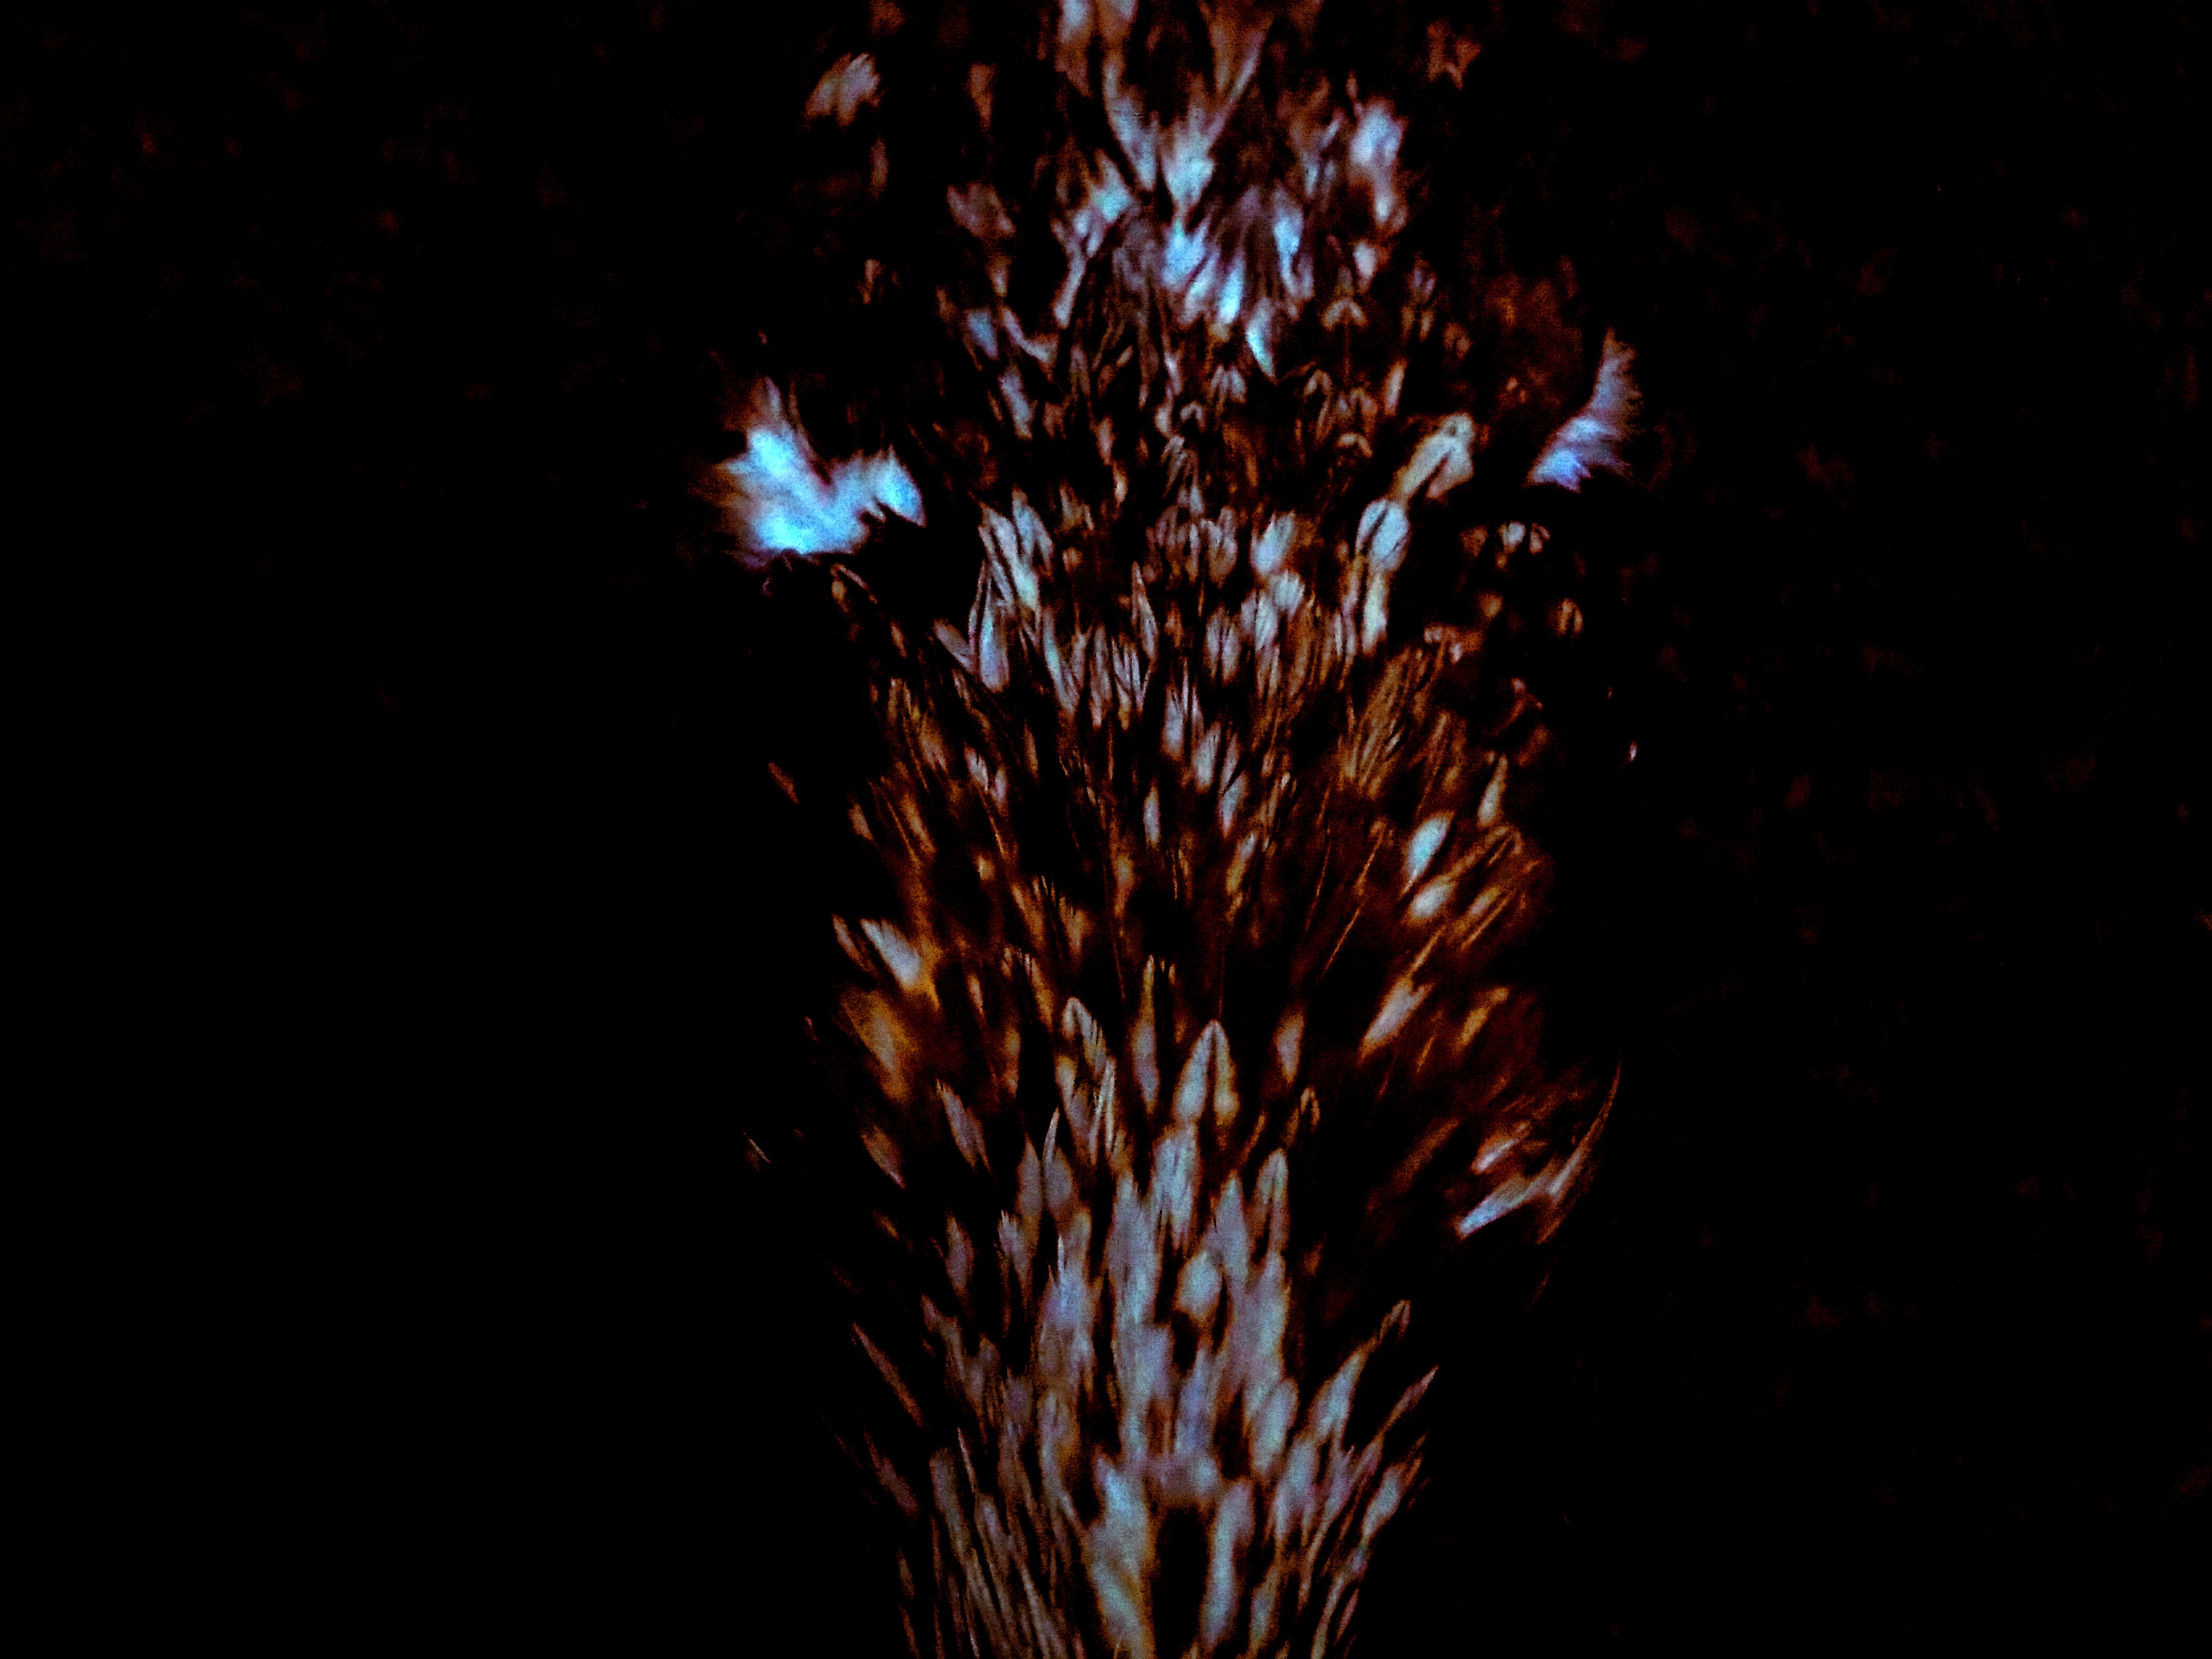
recreation, fireworks, event, outdoor recreation